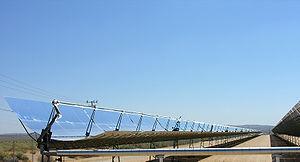
Cet article décrit la politique environnementale des États-Unis, c'est-à-dire l'ensemble des lois et des décisions gouvernementales ayant des conséquences sur l'environnement.
L'énergie solaire aux États-Unis, longtemps limitée à la Californie, connait une croissance très rapide dans une trentaine d'États depuis la mise en place de politiques de soutien à partir de 2008-2009.